Merchant Building

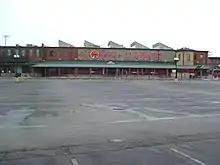
The building will replace a surface lot used by North Market

The site is in the North Market Historic District, and is the historical site of North Market, the city's oldest surviving marketplace. The market currently occupies an adjacent building, with the project site utilized as a 130-space surface parking lot.